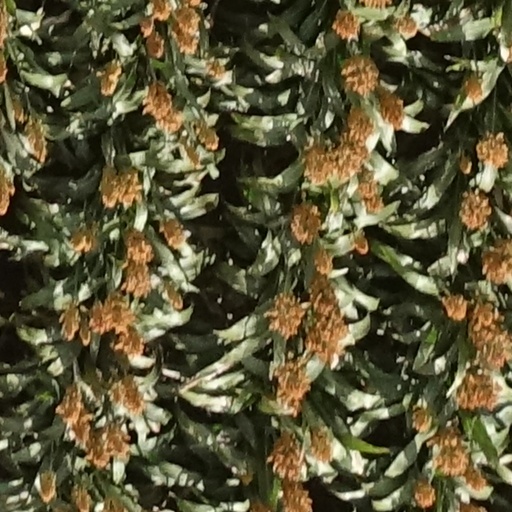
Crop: sorghum